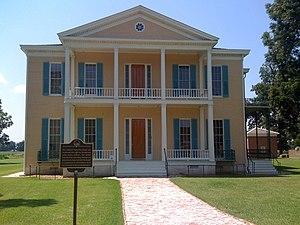
L’Histoire de l'Arkansas voit les établissements de l'ouest du Mississippi, au contact des tribus indiennes, se confronter très tôt à la question de la Destinée manifeste brandie par le président américain Andrew Jackson, pour qui l'expansion vers l'ouest était inéluctable. La question de l'esclavage, alors liée, puis de l'émancipation des noirs, va ensuite dominer la vie politique et culturelle de l'Arkansas.